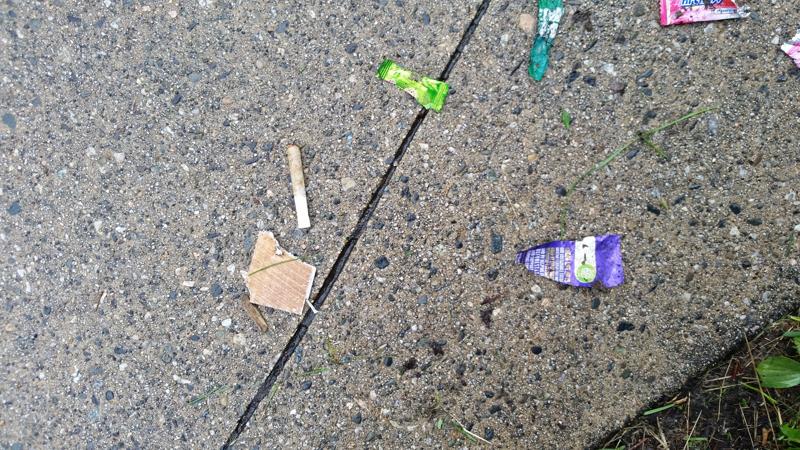
Waste category: trash